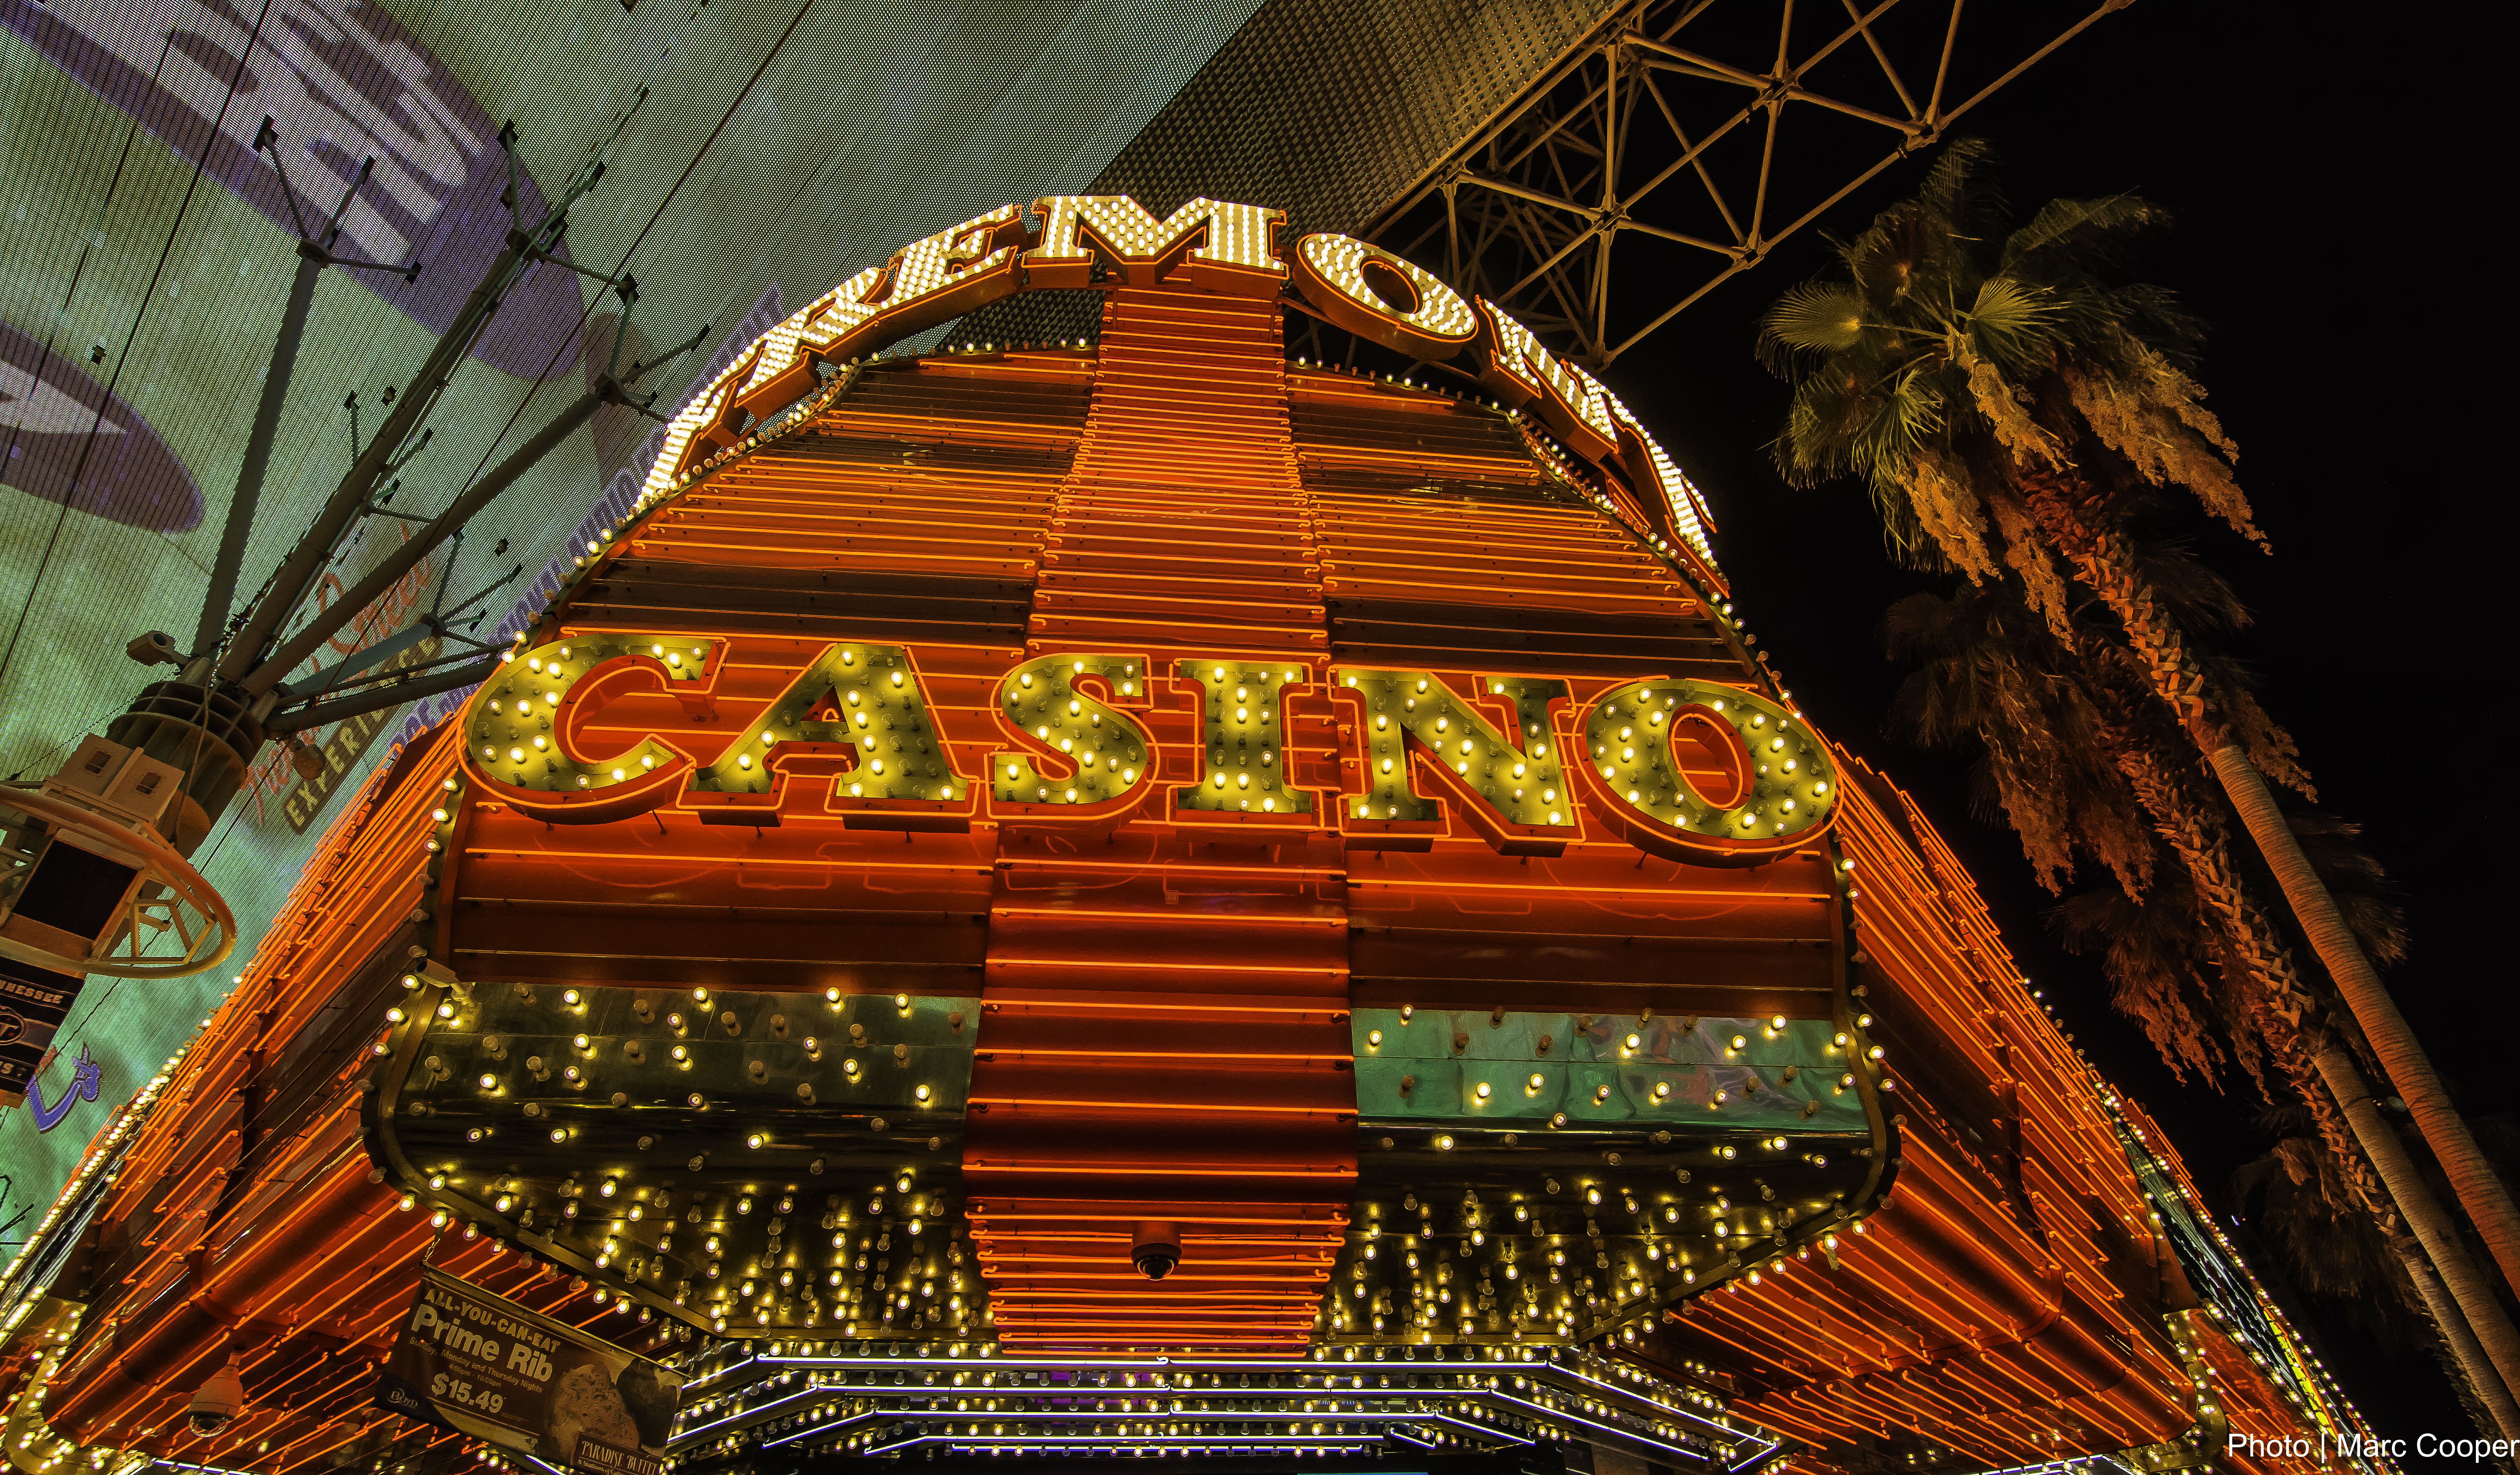
night, red, color, neon, cool image, temple, fremontstreet, downtownvegas, lasvegas, casinos, oldvegas, classicvegas, i